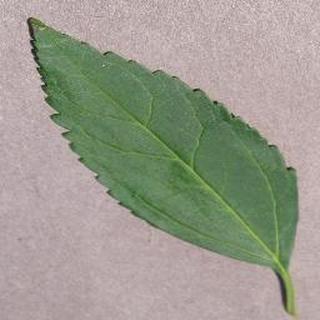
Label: healthy_cherry